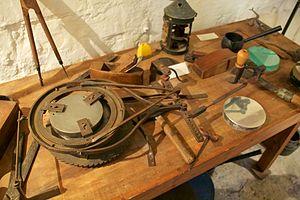
Le musée d'astronomie Herschel est un musée de Bath au Royaume-Uni inauguré en 1981. Il est situé dans une maison préservée où ont habité William Herschel et Caroline Herschel.